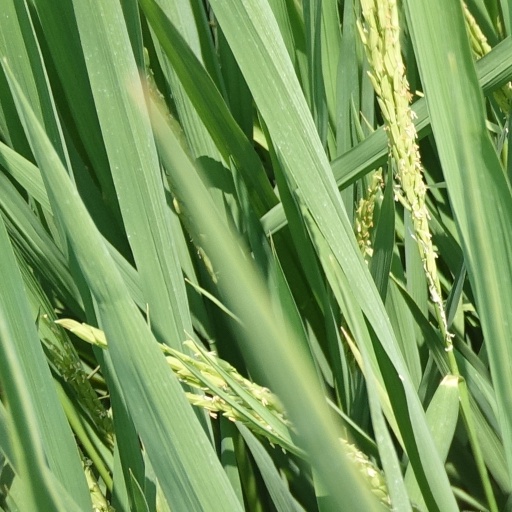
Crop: rice